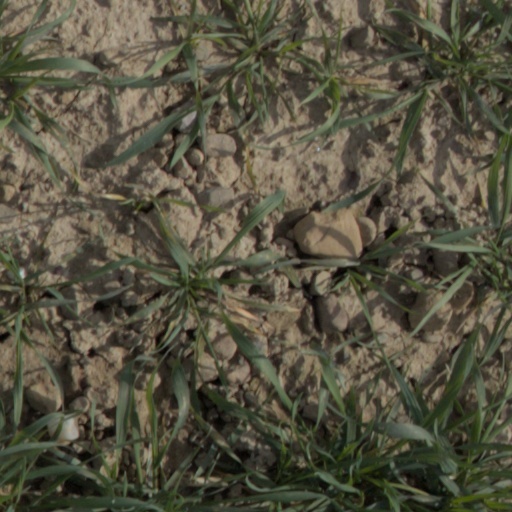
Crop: wheat